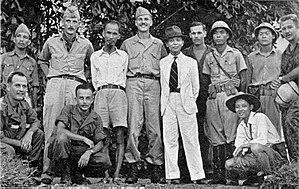
L’Indochine française est un territoire de l'ancien empire colonial français, dont elle était la possession la plus riche et la plus peuplée. Officiellement nommée Union indochinoise puis Fédération indochinoise, elle fut fondée en 1887 et regroupait, jusqu'à sa disparition en 1954, diverses entités possédées ou dominées par la France en Extrême-Orient : trois pays d'Asie du Sud-Est aujourd'hui indépendants, le Vietnam, le Laos et le Cambodge, ainsi qu'une portion de territoire chinois située dans l'actuelle province du Guangdong.